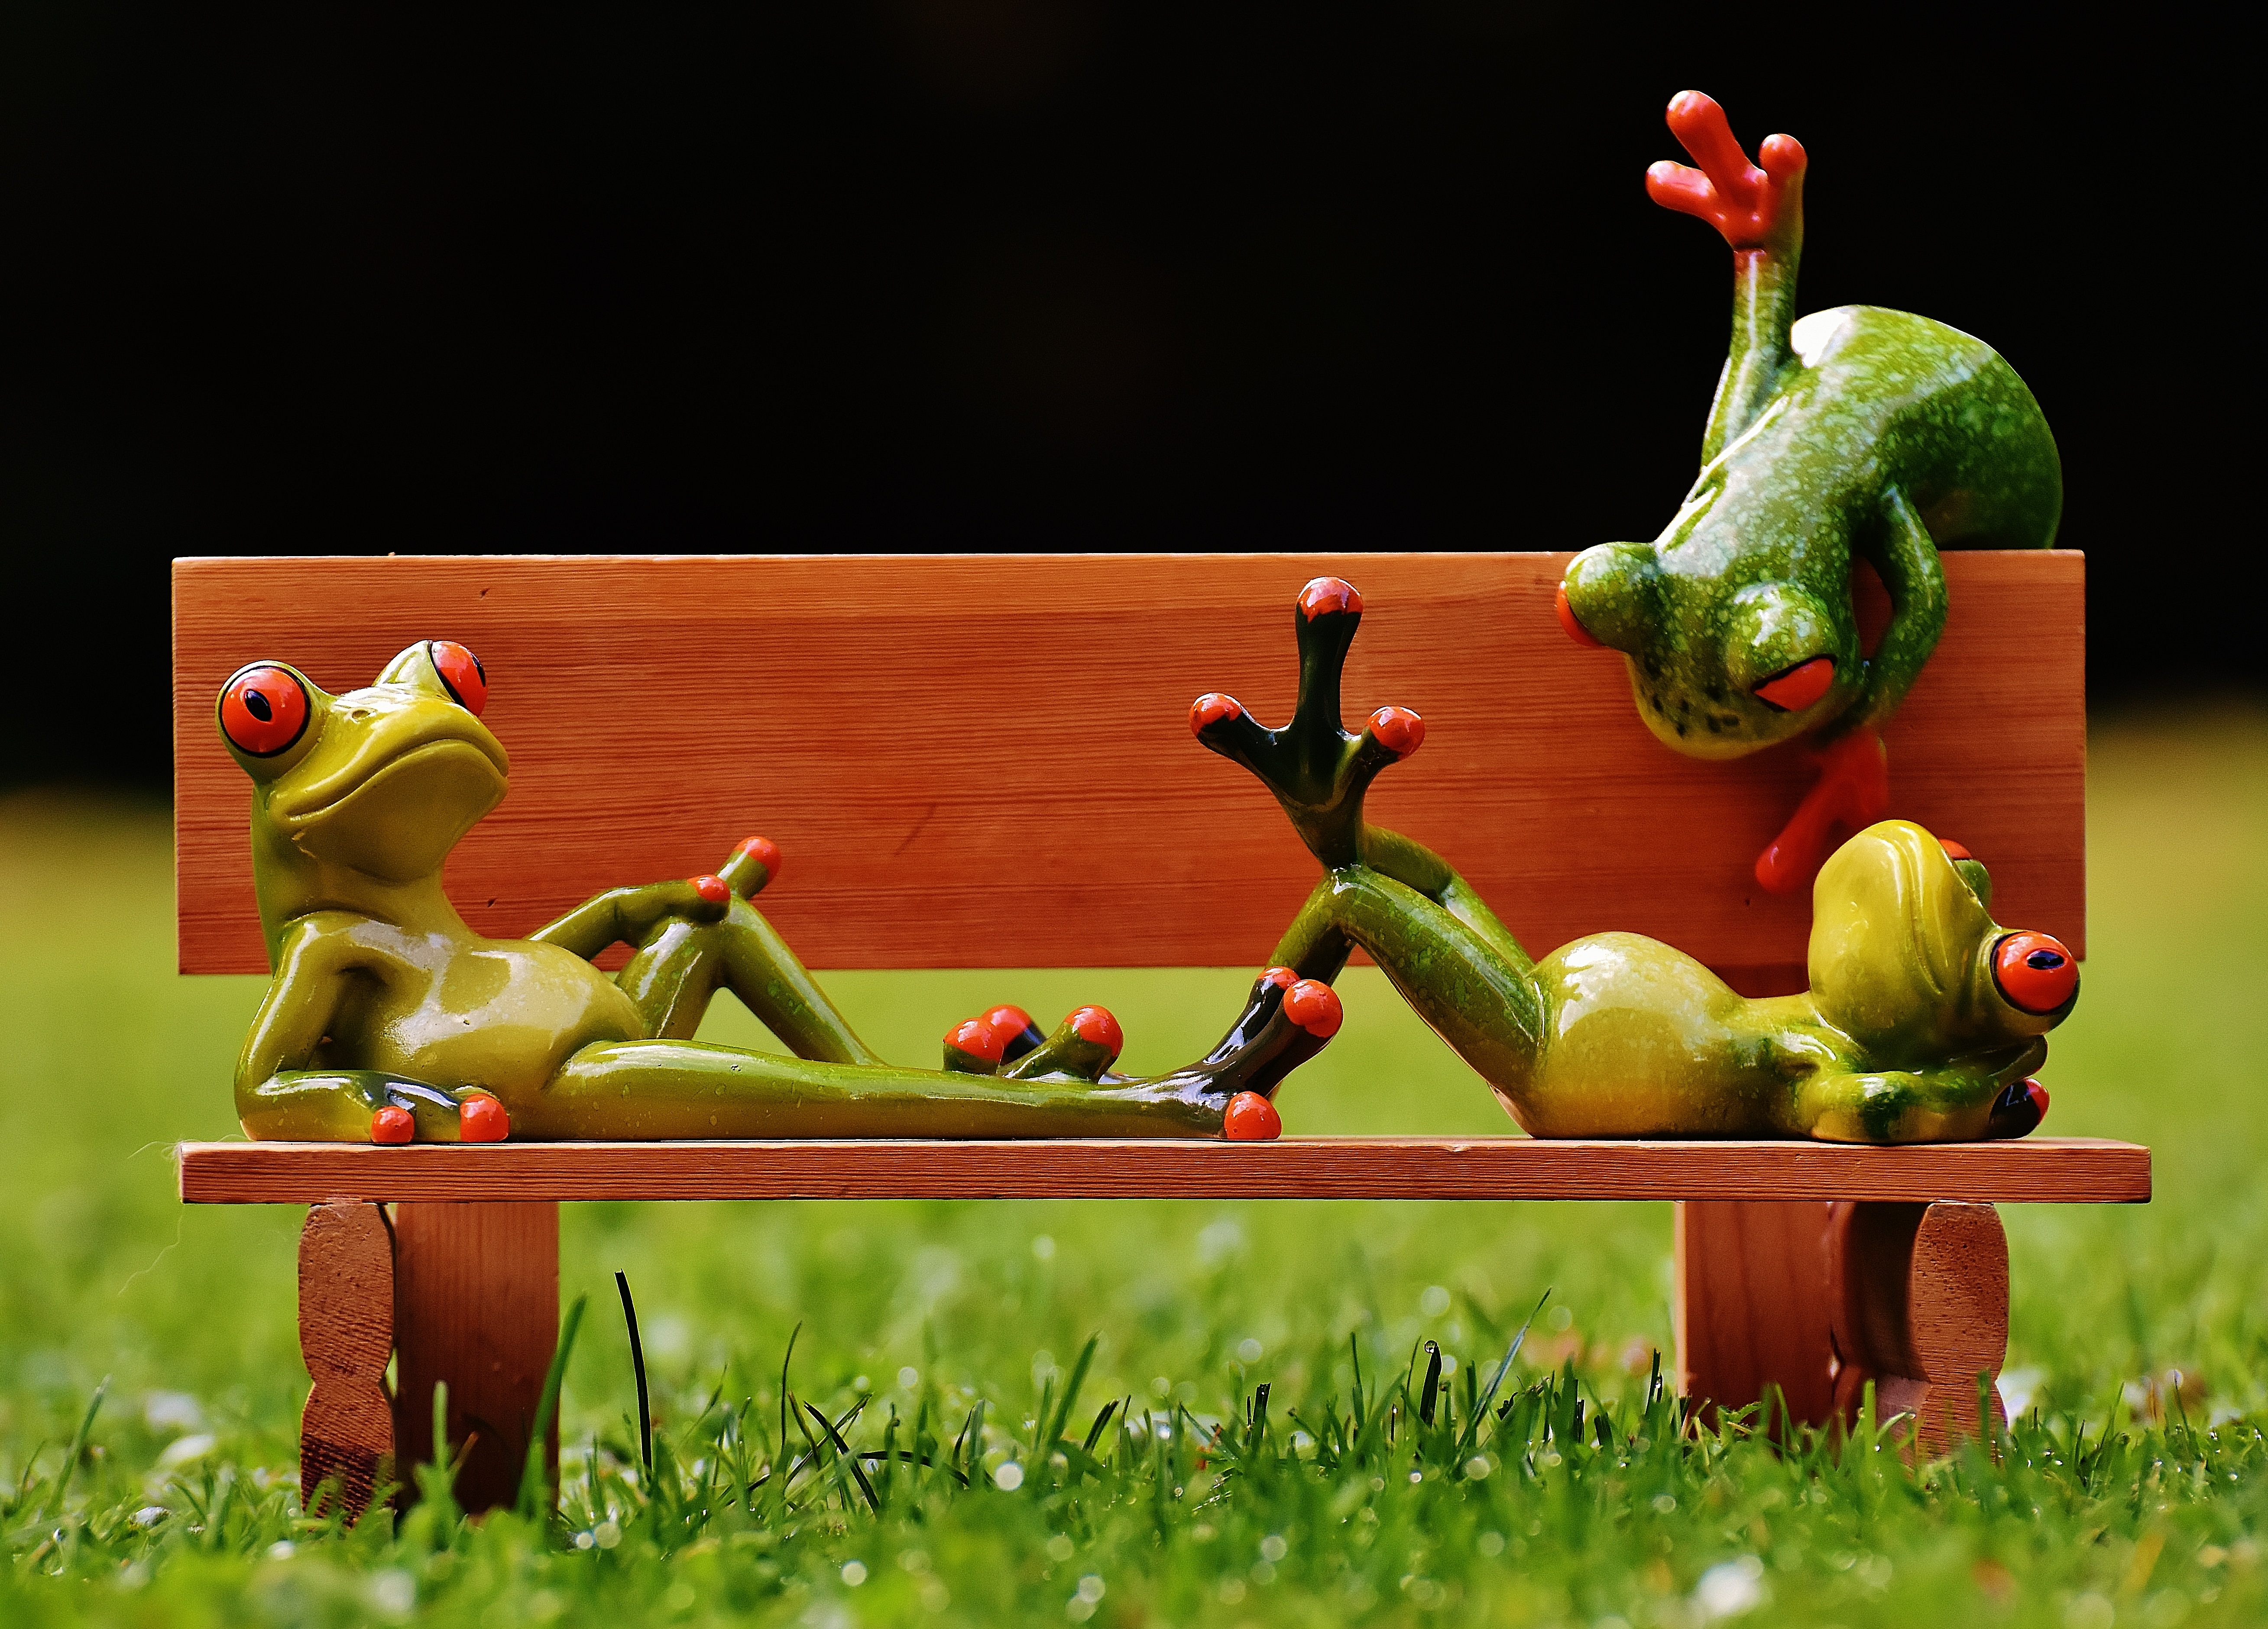
bench, sweet, flower, animal, cute, food, green, produce, rest, fig, bank, relaxation, funny, lying, animal world, relaxed, frogs